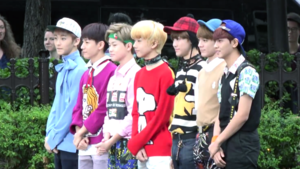
NCT est un boys band sud-coréen de K-pop, formé à partir de janvier 2016 par SM Entertainment. Leur nom suit le projet de l'Hallyu et signifie « Neo Culture Technology », un terme inventé par Lee Soo-man, fondateur de SM Entertainment, qui décrit le concept du groupe comme un groupe ayant un nombre illimité de membres. Ces membres sont divisés en plusieurs unités basées dans diverses villes du monde entier. Depuis l'introduction initiale du groupe par le fondateur de leur label natif en janvier 2016, le groupe est maintenant composé, en janvier 2019, de vingt-et-un membres se prénommant Taeil, Johnny, Taeyong, Yuta, Kun, Doyoung, Ten, Jaehyun, Winwin, Jungwoo, Lucas, Mark, Xiaojun, Hendery, Renjun, Jeno, Haechan, Jaemin, Yangyang, Chenle et Jisung. Leurs âges sont compris entre la fin de l'adolescence au milieu de la vingtaine. Ces membres participent à un total de quatre sous-unités différentes.